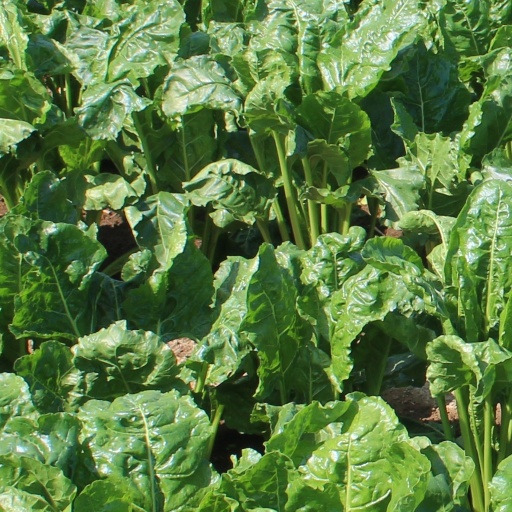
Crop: sugar beet